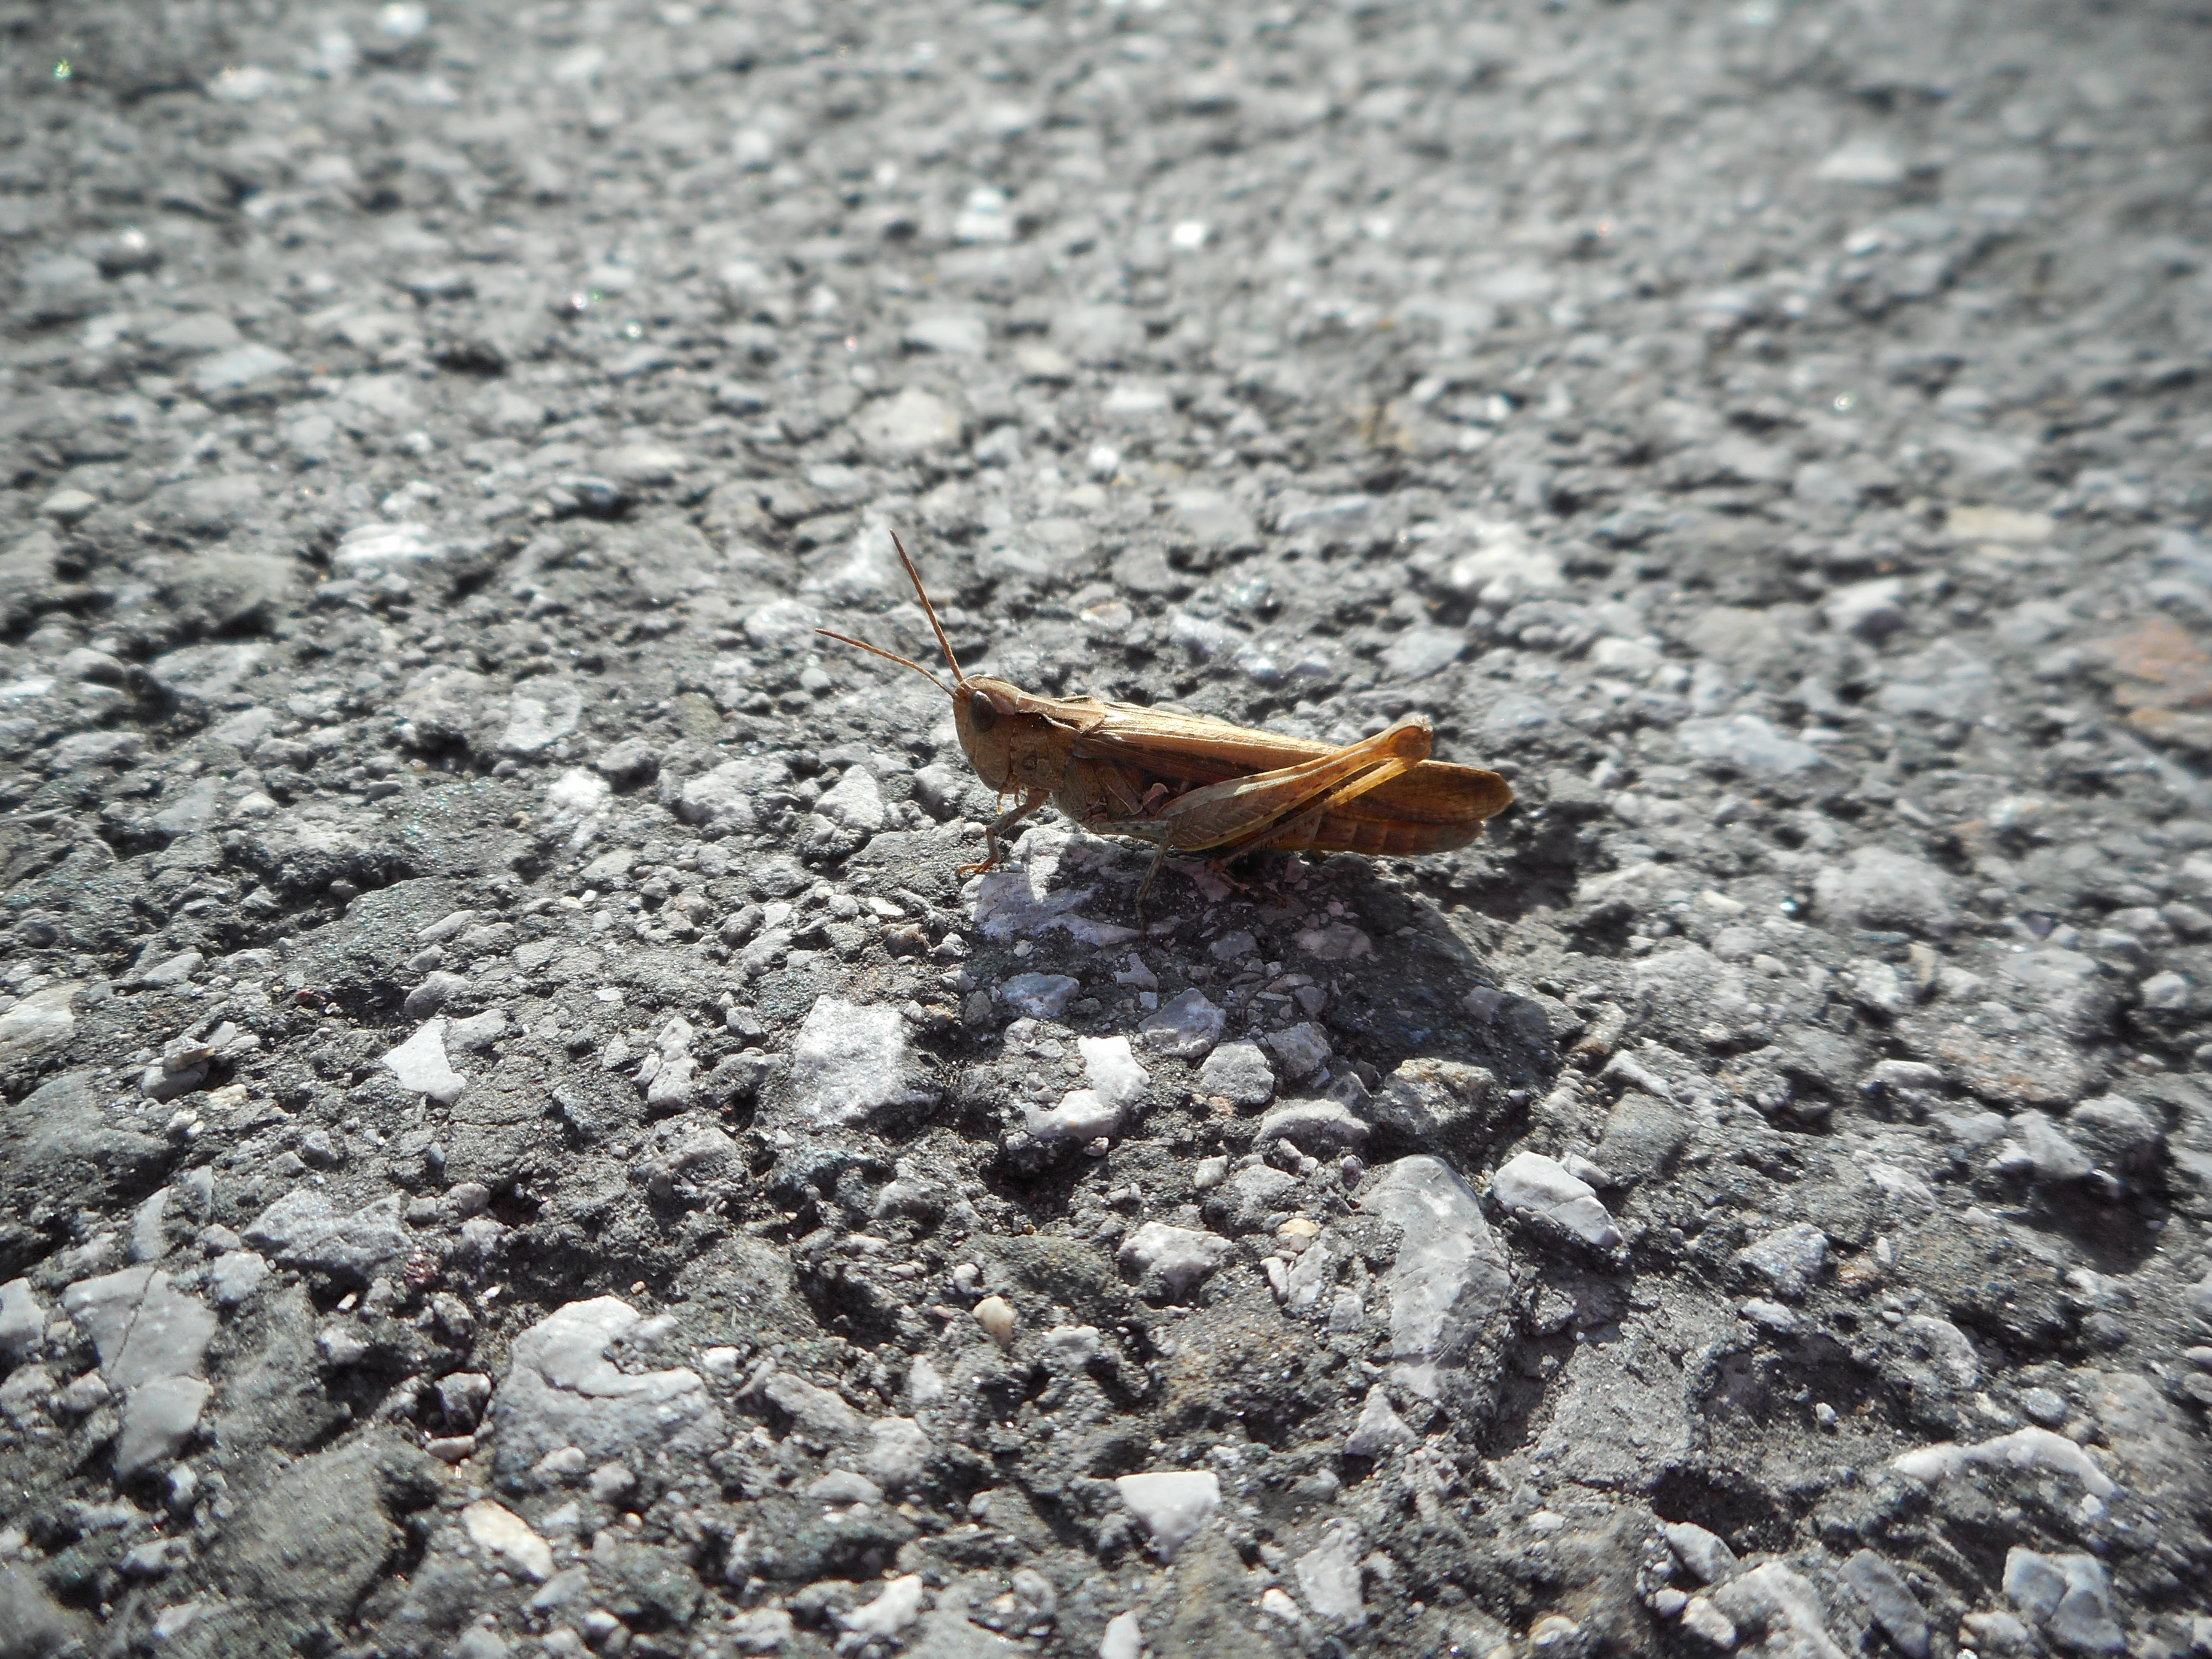
leaf, stone, wildlife, insect, soil, close, fauna, invertebrate, close up, grasshopper, macro photography, stone floor